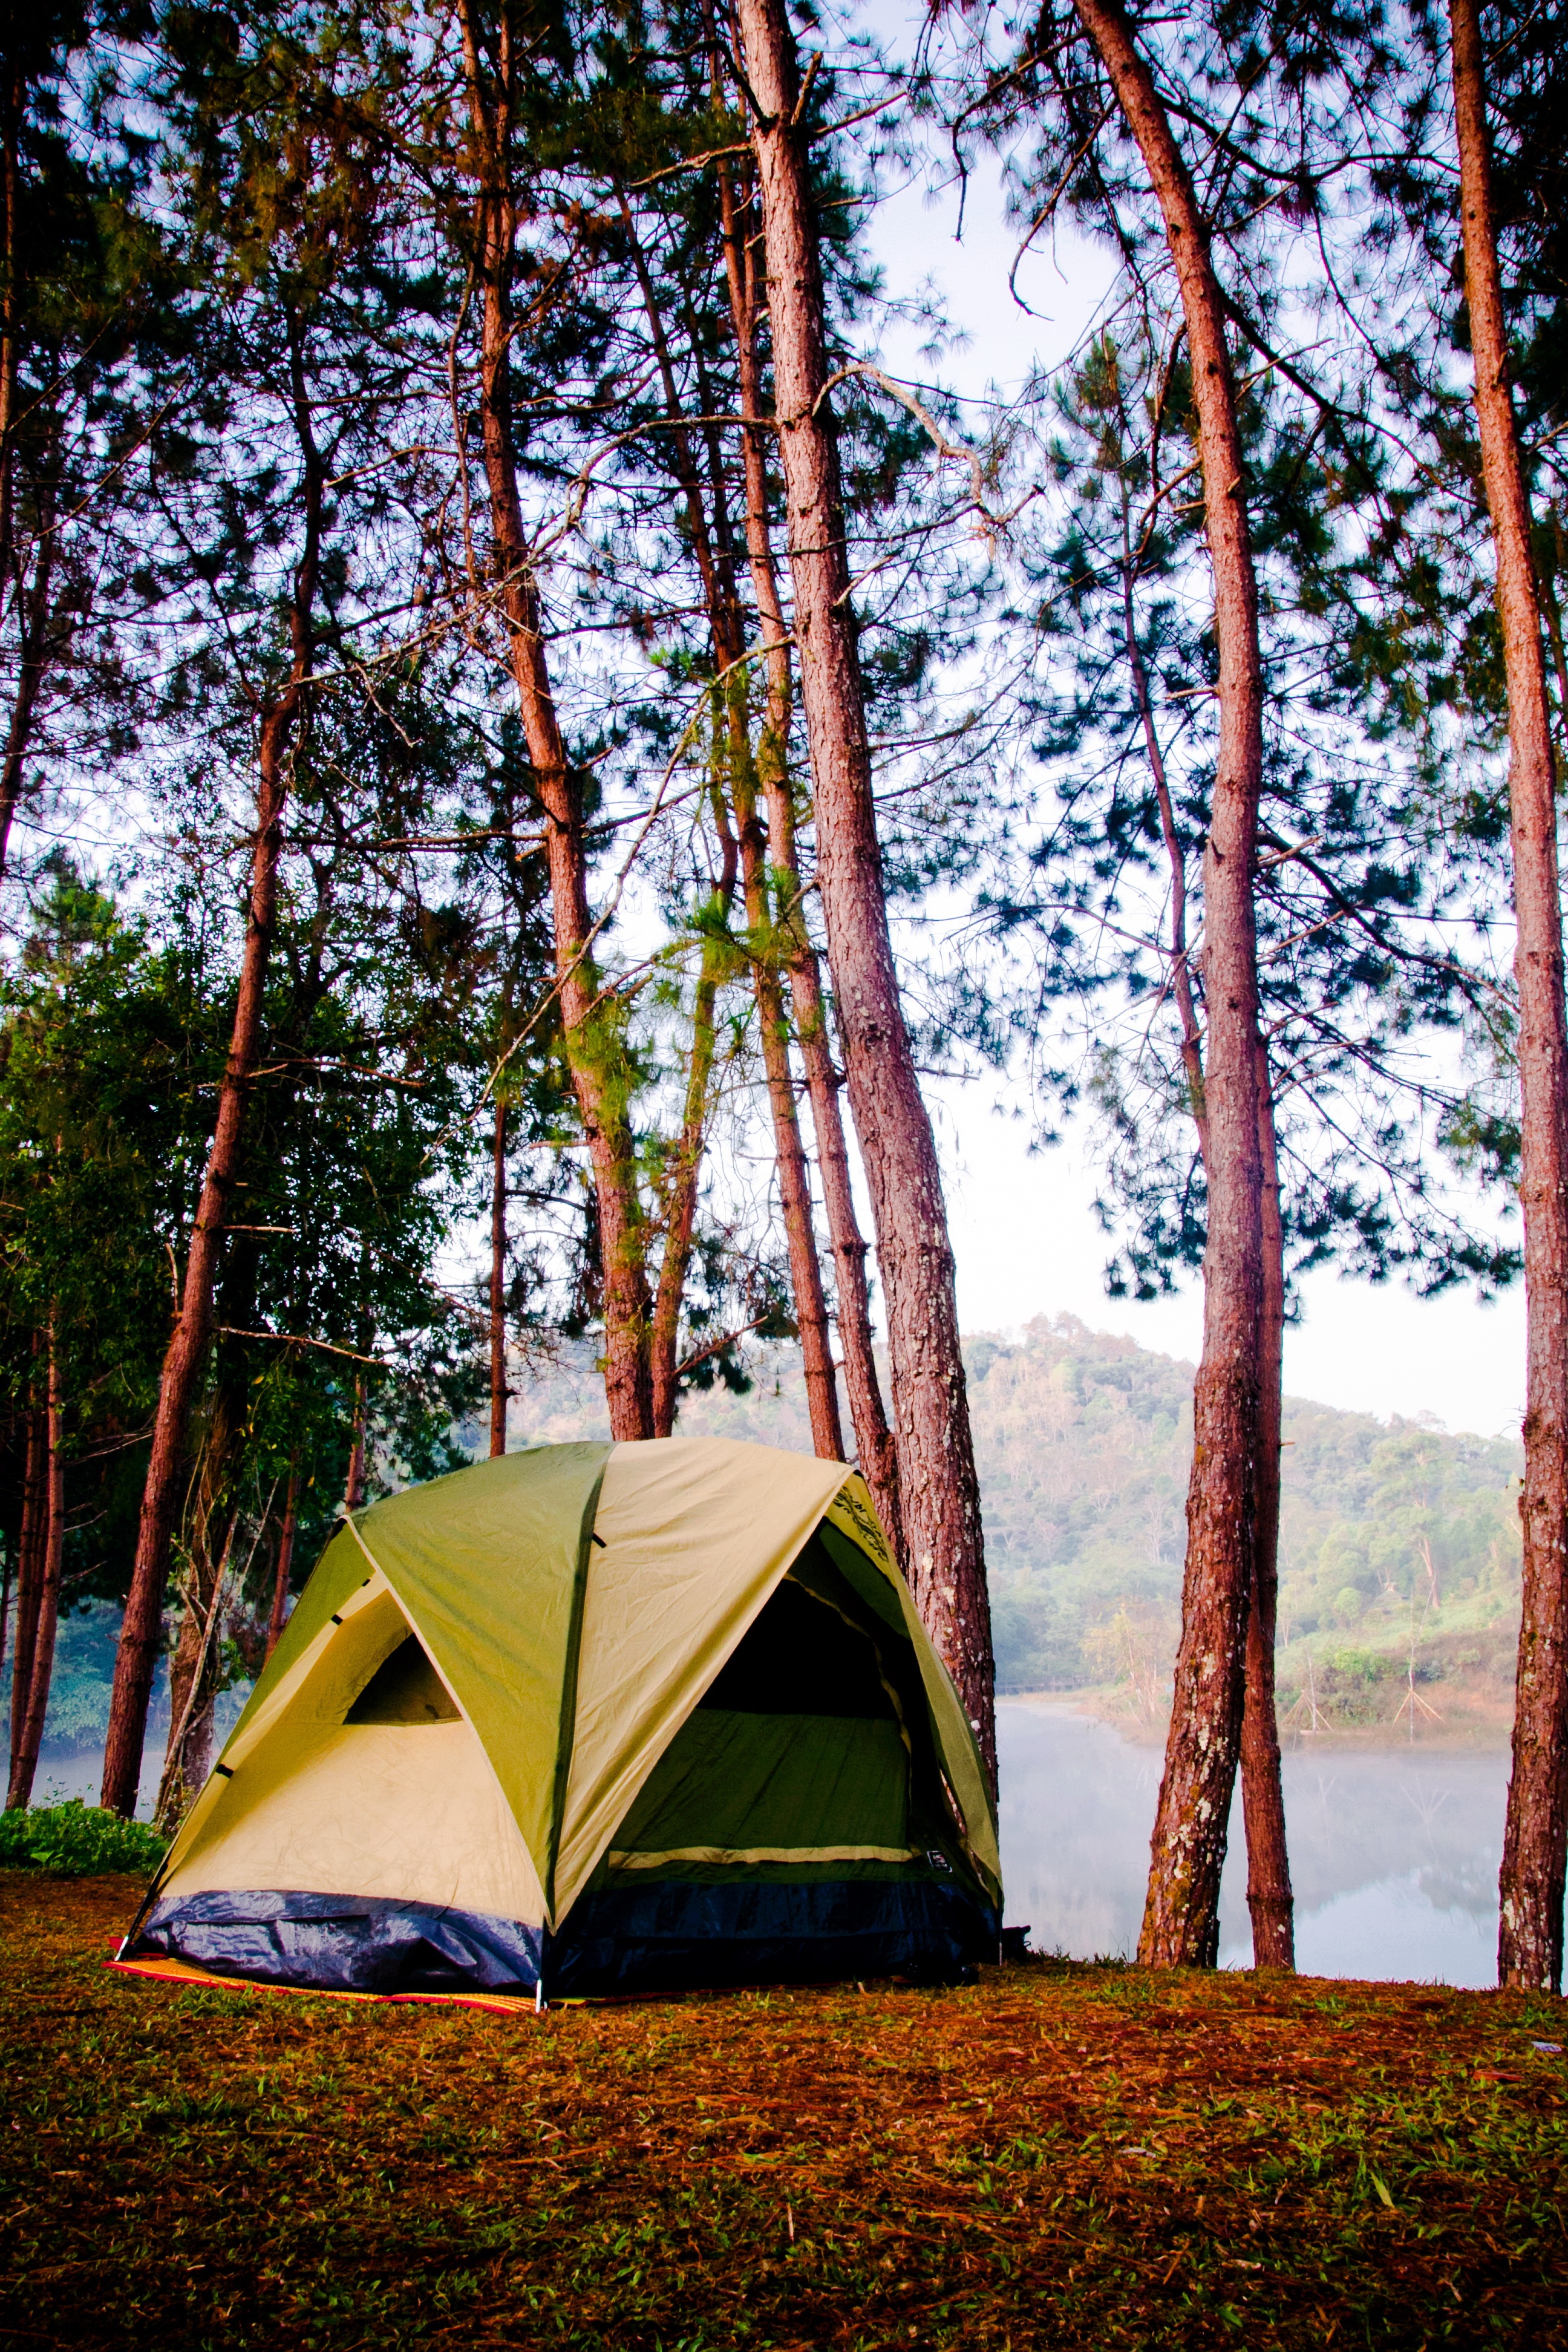
tree, nature, forest, sunlight, leaf, flower, adventure, autumn, camping, season, tent, camp, woodland, habitat, natural environment